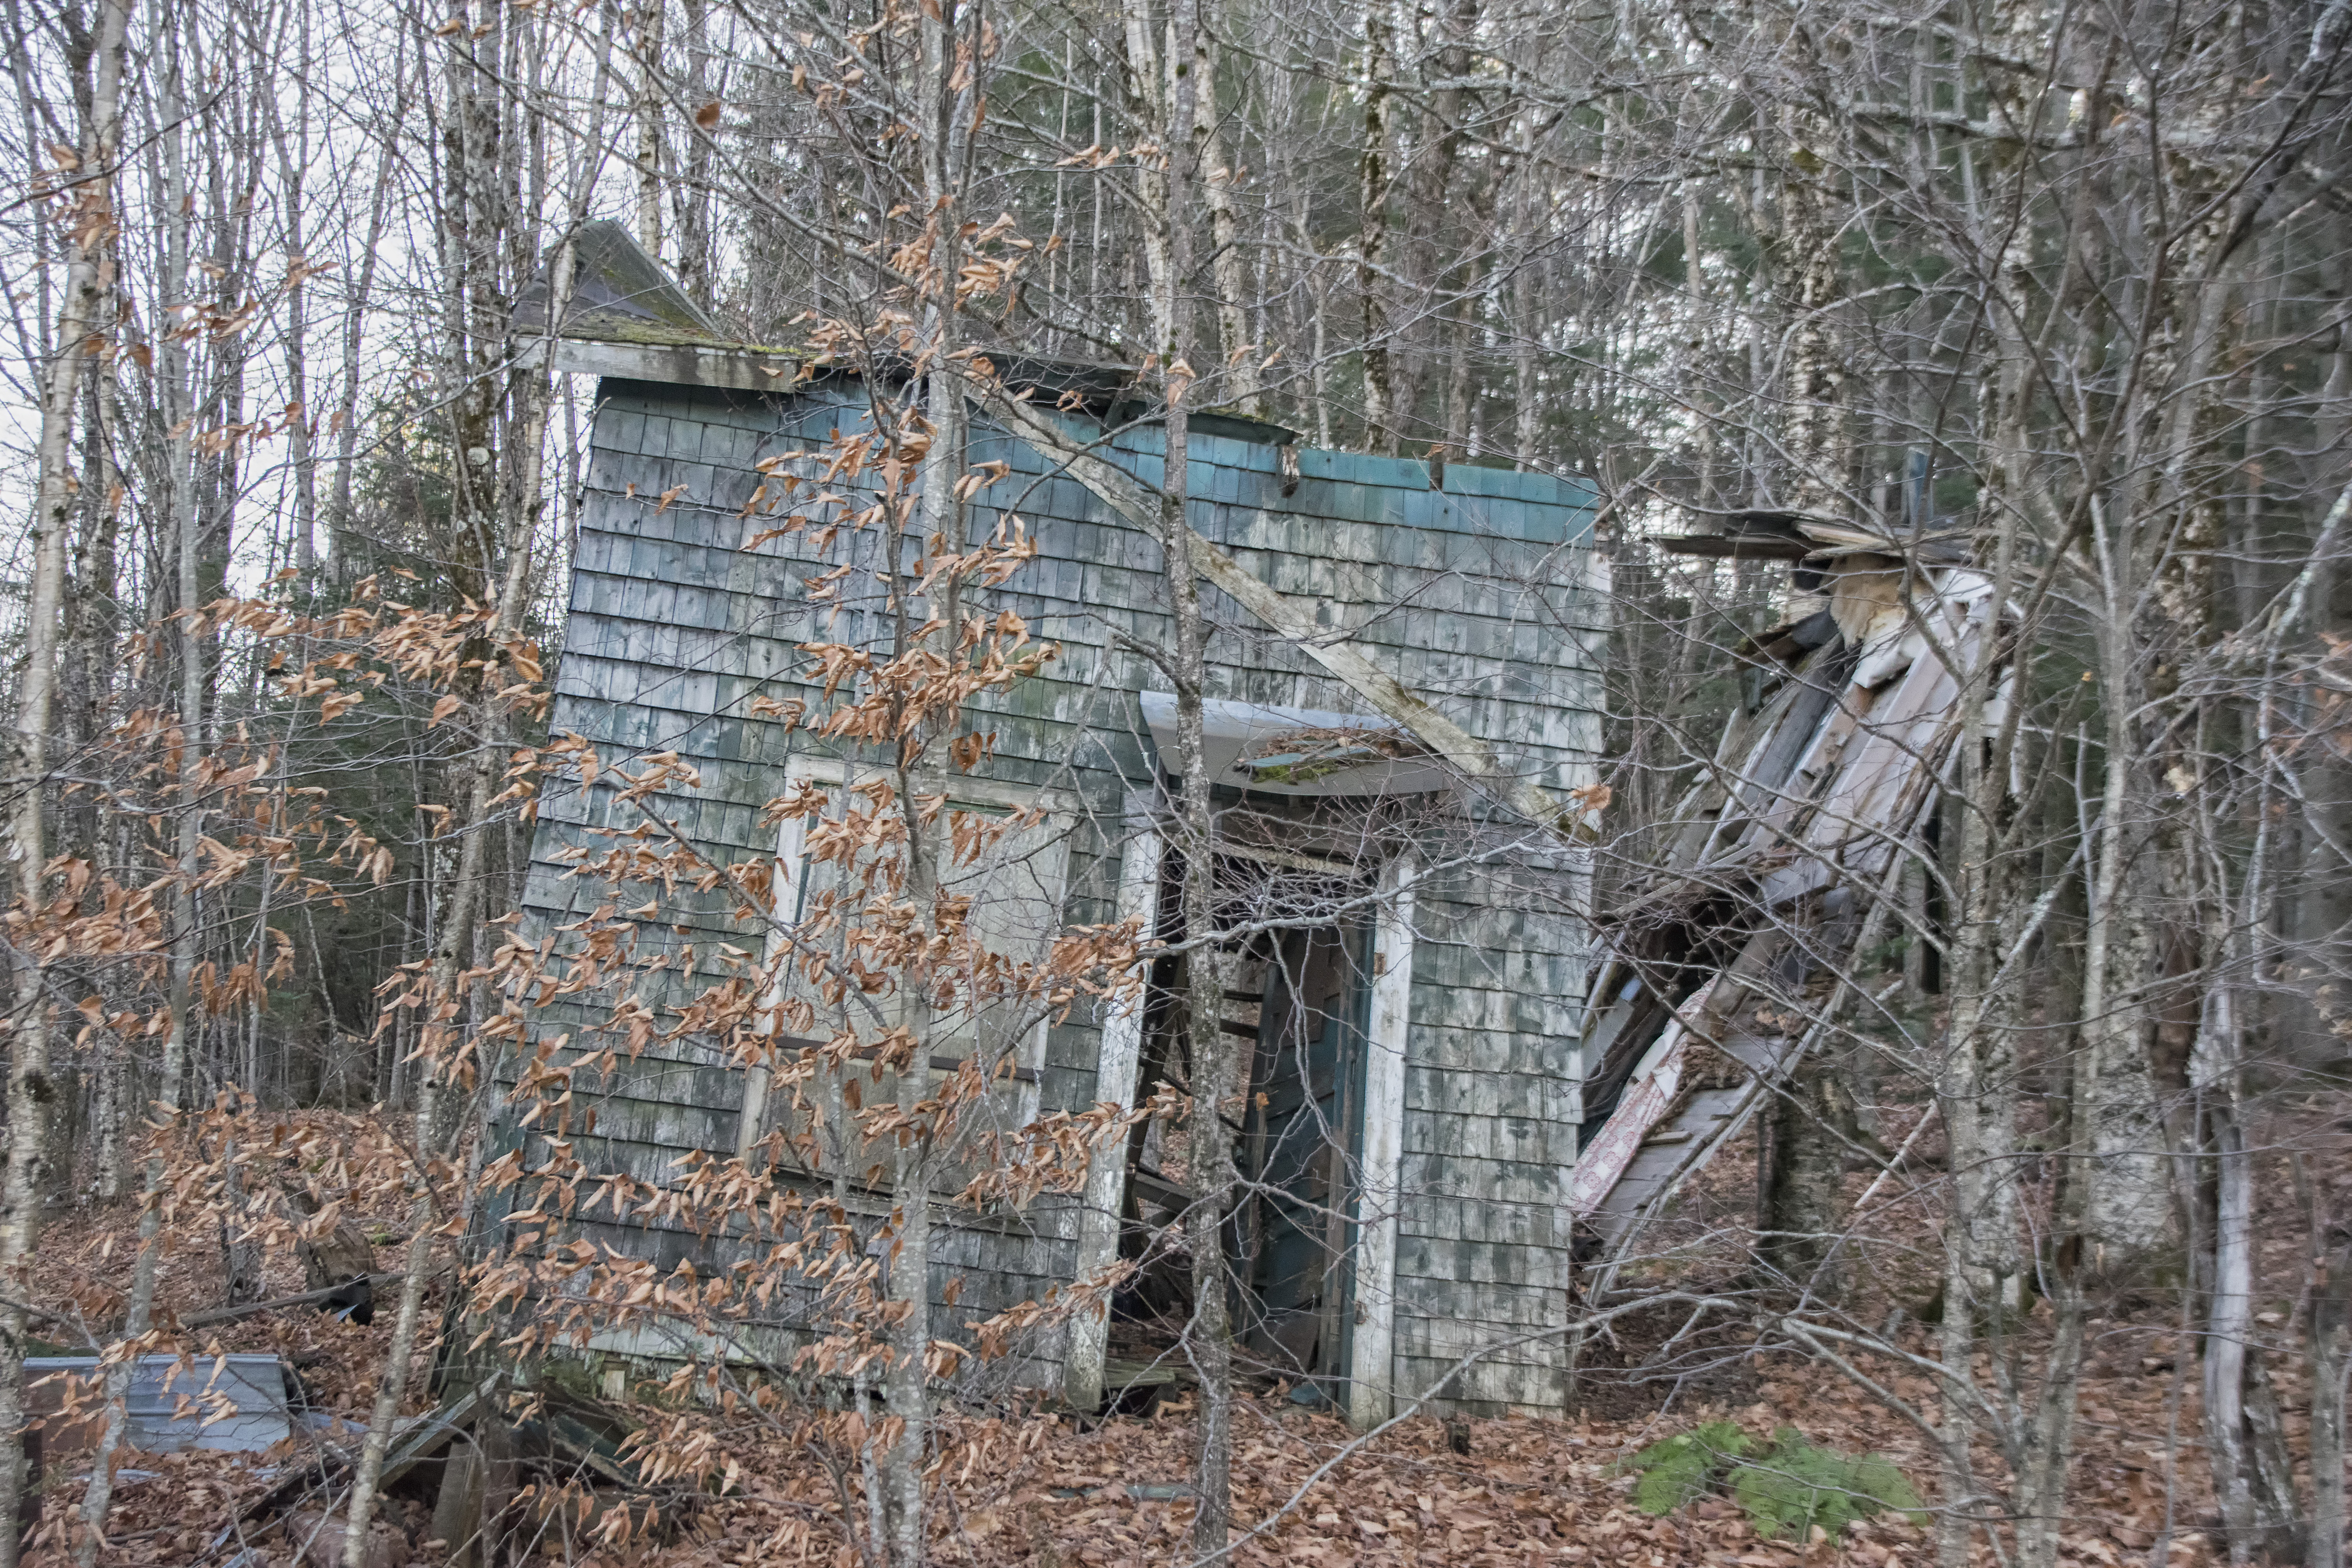
tree, nature, forest, wood, shack, canada, quebec, sherbrooke